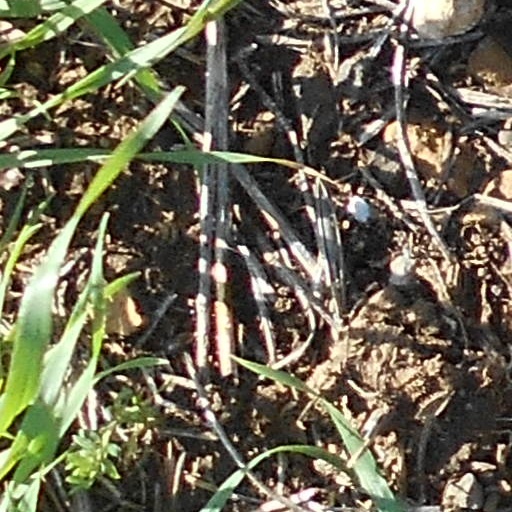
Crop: wheat